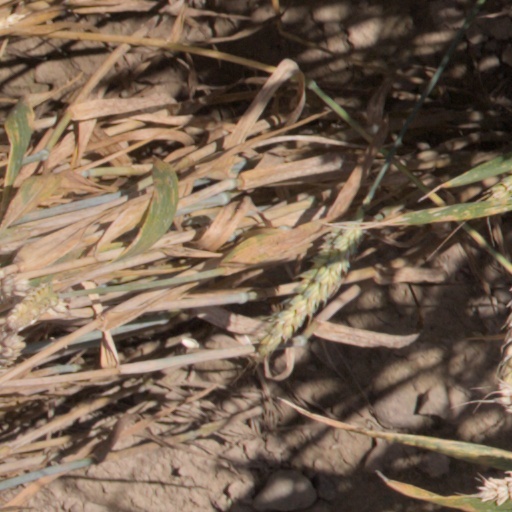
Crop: wheat